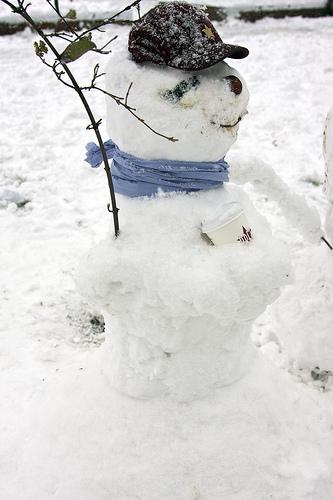
Weather: snow or frosty